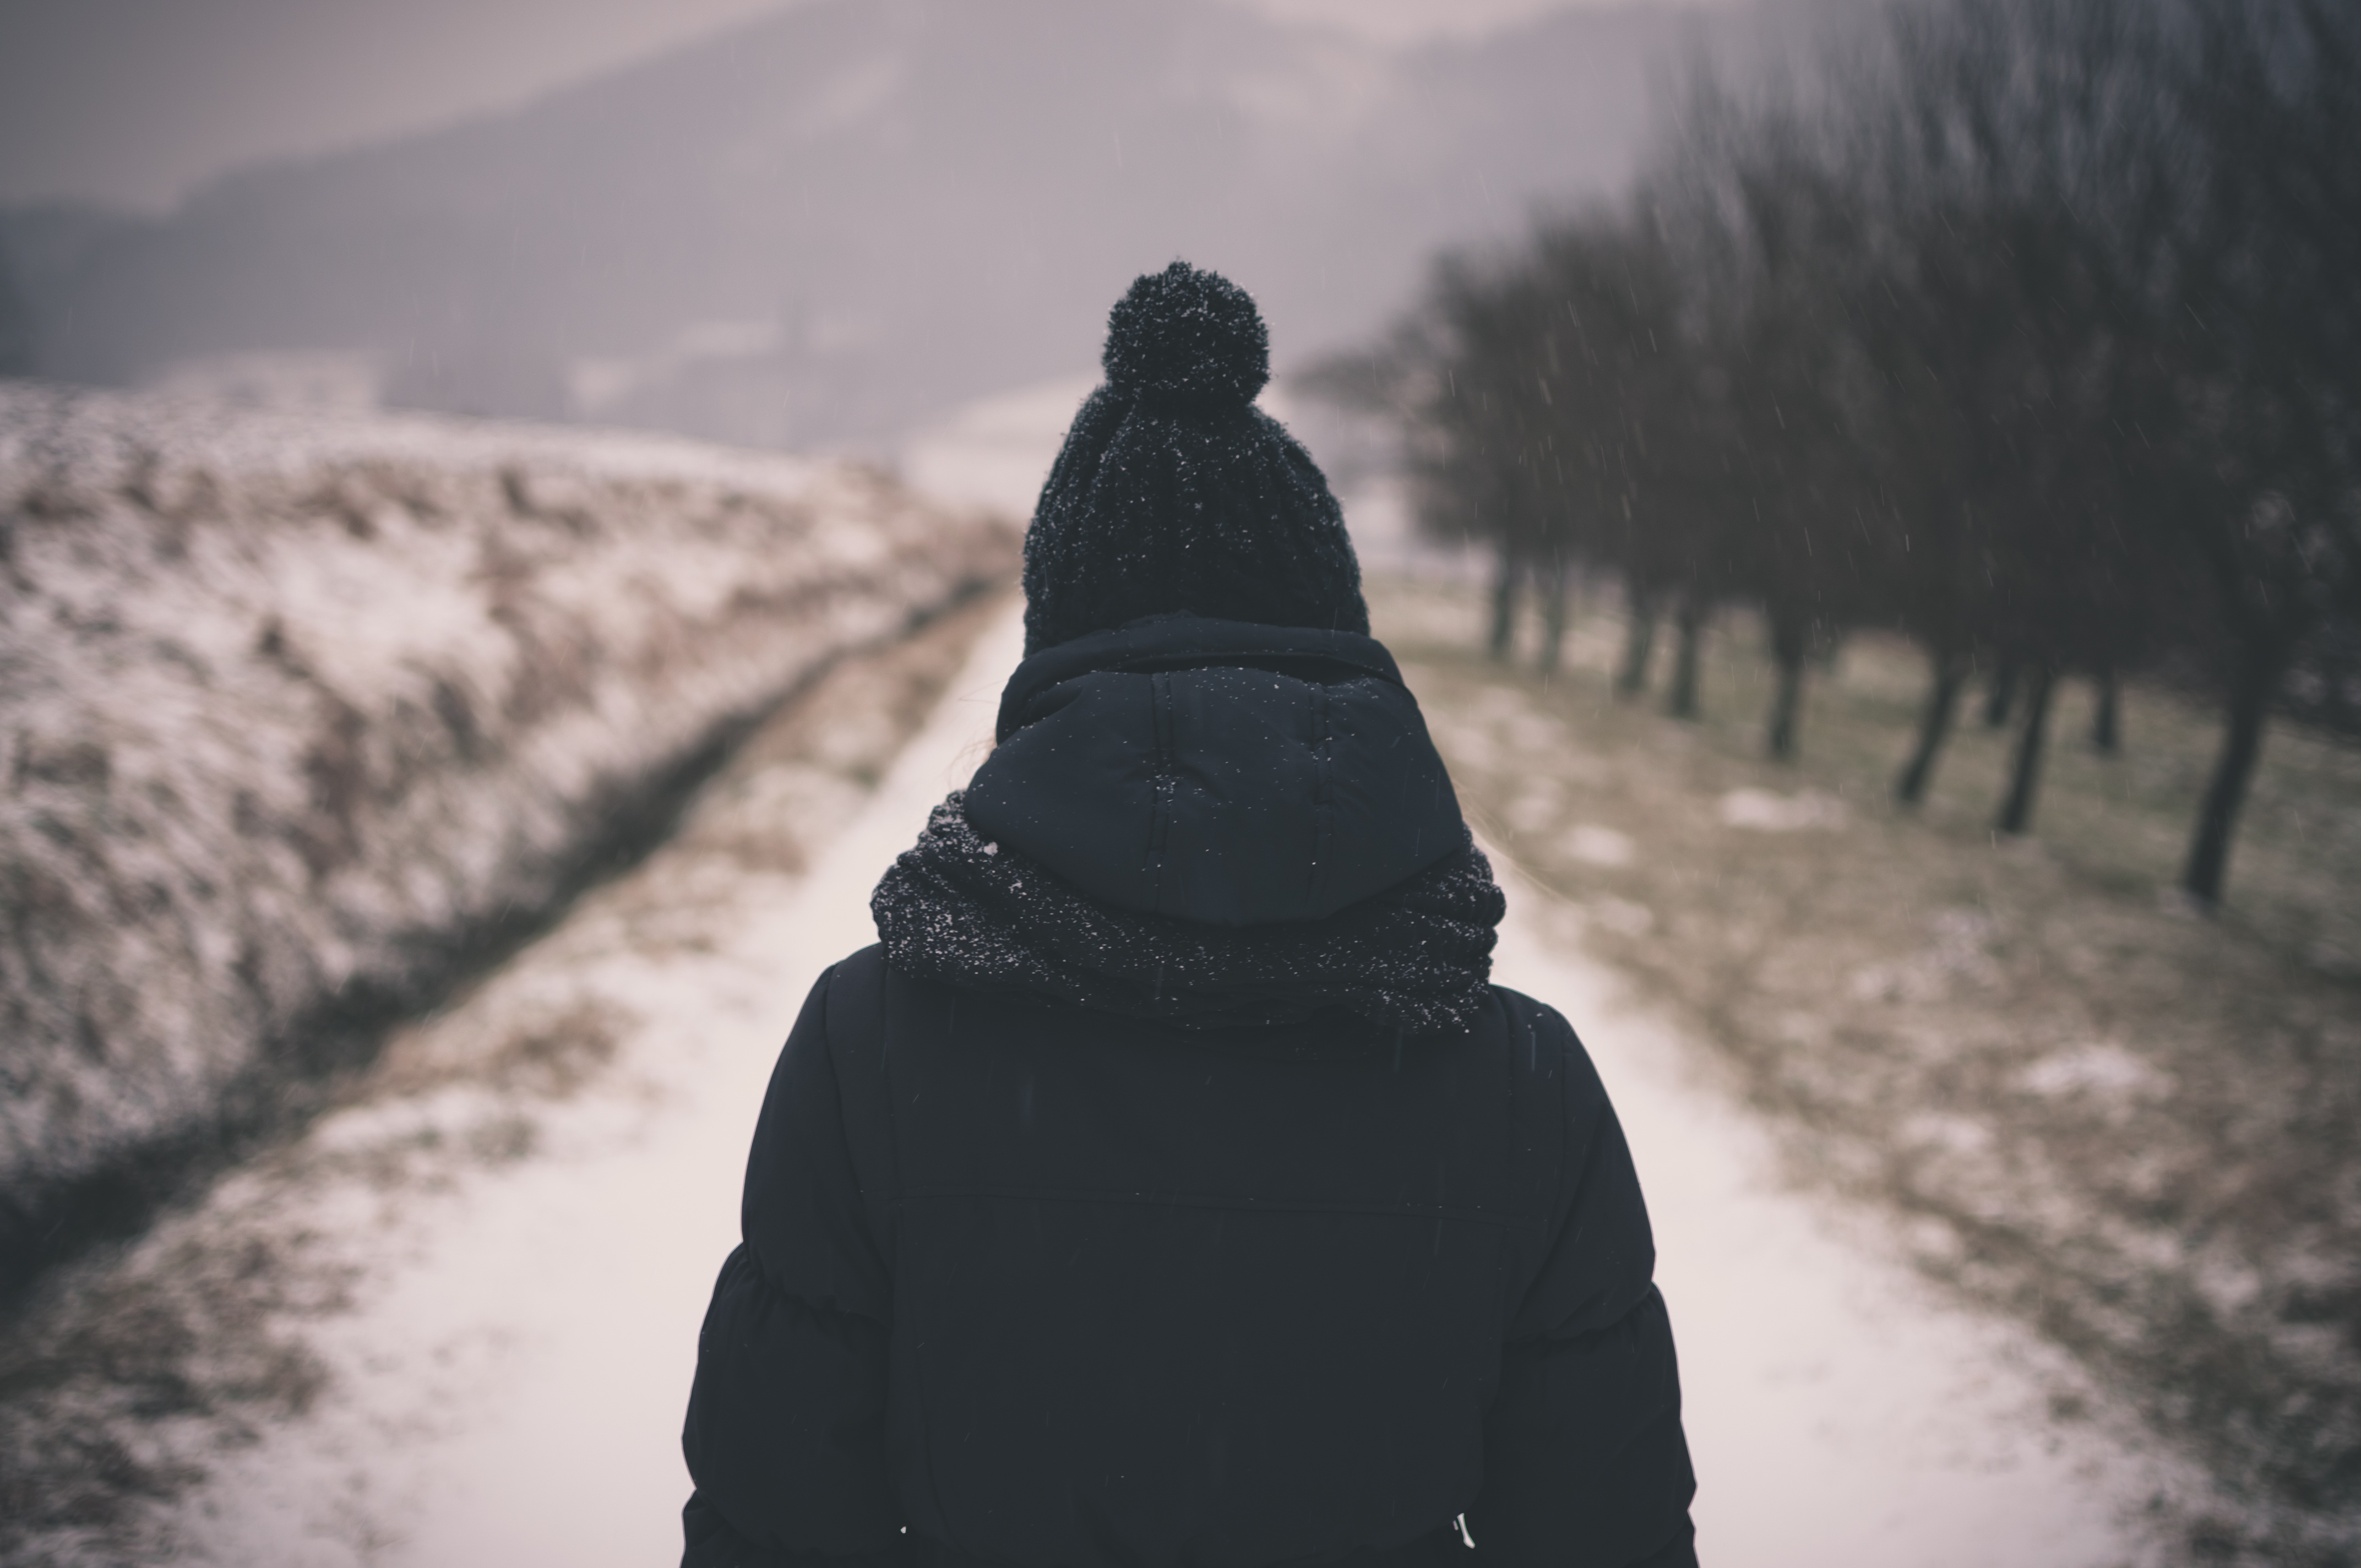
pathway, walking, person, snow, cold, winter, morning, alone, macro, weather, shadow, jacket, season, trees, freezing, knit cap